Laurence Olivier

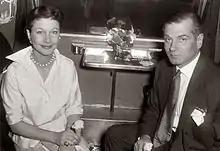
Leigh and Olivier in 1957

In 1943, at the behest of the Ministry of Information, Olivier began working on "Henry V". Originally he had no intention of taking the directorial duties, but ended up directing and producing, in addition to taking the title role. He was assisted by an Italian internee, Filippo Del Giudice, who had been released to produce propaganda for the Allied cause. The decision was made to film the battle scenes in neutral Ireland, where it was easier to find the 650 extras. John Betjeman, the press attaché at the British embassy in Dublin, played a key liaison role with the Irish government in making suitable arrangements. The film was released in November 1944. Brooke, writing for the BFI, considers that it "came too late in the Second World War to be a call to arms as such, but formed a powerful reminder of what Britain was defending." The music for the film was written by William Walton, "a score that ranks with the best in film music", according to the music critic Michael Kennedy. Walton also provided the music for Olivier's next two Shakespearean adaptations, "Hamlet" (1948) and "Richard III" (1955). "Henry V" was warmly received by critics. The reviewer for "The Manchester Guardian" wrote that the film combined "new art hand-in-hand with old genius, and both superbly of one mind", in a film that worked "triumphantly". The critic for "The Times" considered that Olivier "plays Henry on a high, heroic note and never is there danger of a crack", in a film described as "a triumph of film craft". There were Oscar nominations for the film, including Best Picture and Best Actor, but it won none and Olivier was instead presented with a "Special Award". He was unimpressed, and later commented that "this was my first absolute fob-off, and I regarded it as such."